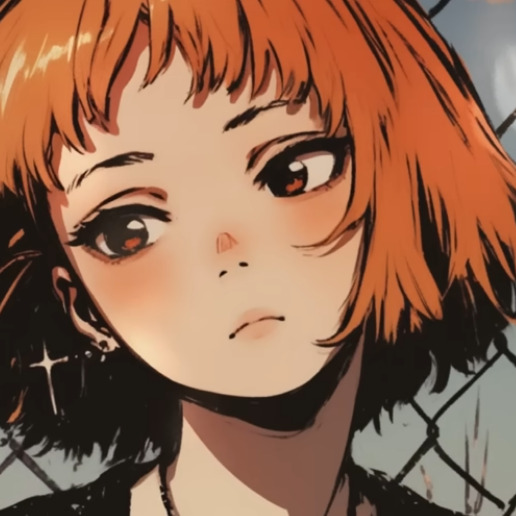
미적 점수 (1~10점): 1